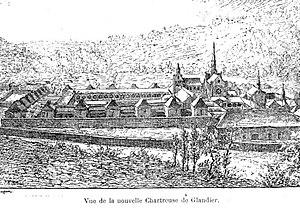
Chartreuse de Glandier (gravure de 1879)
La chartreuse Sainte-Marie de Glandier est un ancien monastère masculin de l'ordre des Chartreux, fondé en 1219, dans la vicomté de Comborn, en Limousin, aujourd'hui dans la commune de Beyssac, en Corrèze, région de Nouvelle-Aquitaine.